European Rental Association

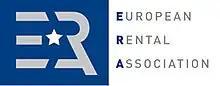
ERA logo

The ERA - European Rental Association is a trade association representing the equipment rental sector in Europe.